Vesiloo

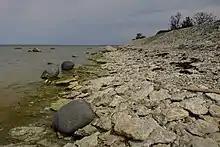
Vesiloo plateau in Vilsandi National Park

Vesiloo is a small, uninhabited Estonian island in the Baltic Sea. Its coordinates are .